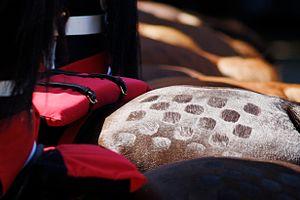
Damier sur la croupe d'un cheval du Régiment de cavalerie de la Garde républicaine. Défilé du 14 juillet 2008 sur les Champs-Élysées, Paris.